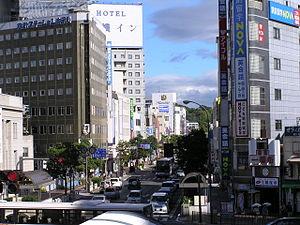
Kurashiki est une ville du Japon située dans la préfecture d'Okayama, à l'ouest de la ville d'Okayama. Elle est connue pour son quartier de vieilles maisons : le Bikan.